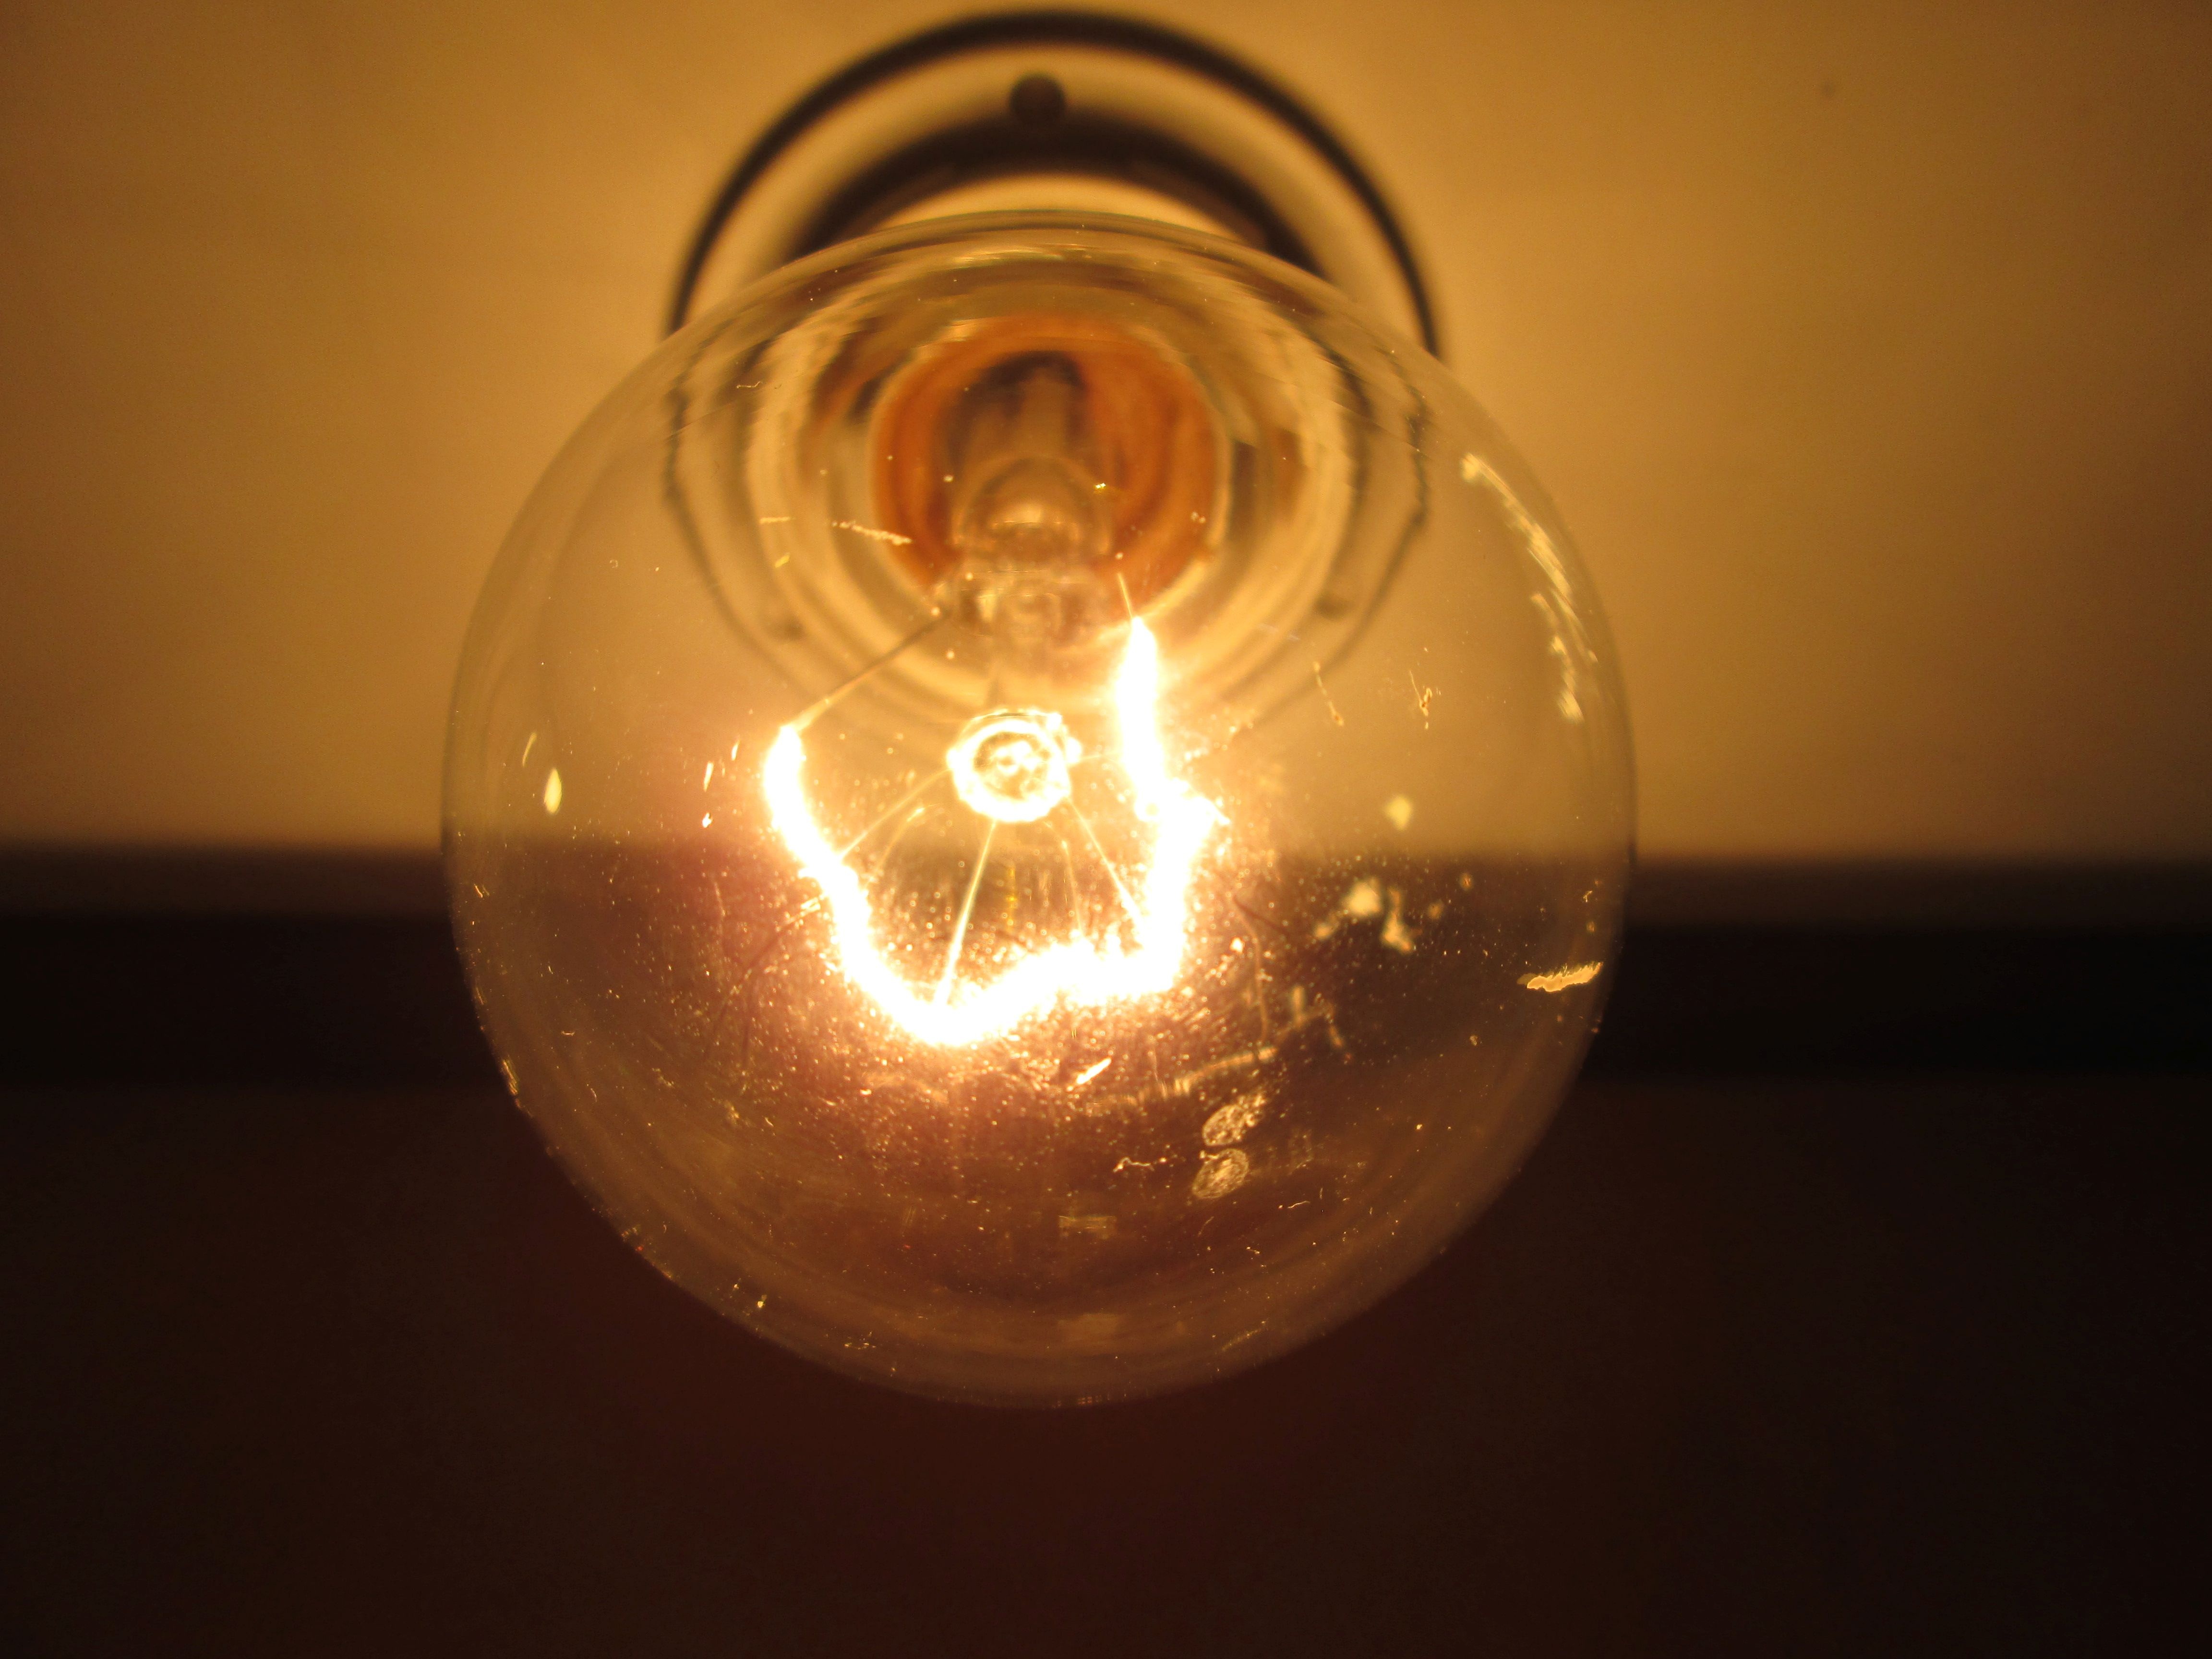
light, sunlight, glass, reflection, darkness, lamp, electricity, yellow, lighting, circle, energy, close up, light fixture, sphere, shape, macro photography, the light bulb, incandescent light bulb